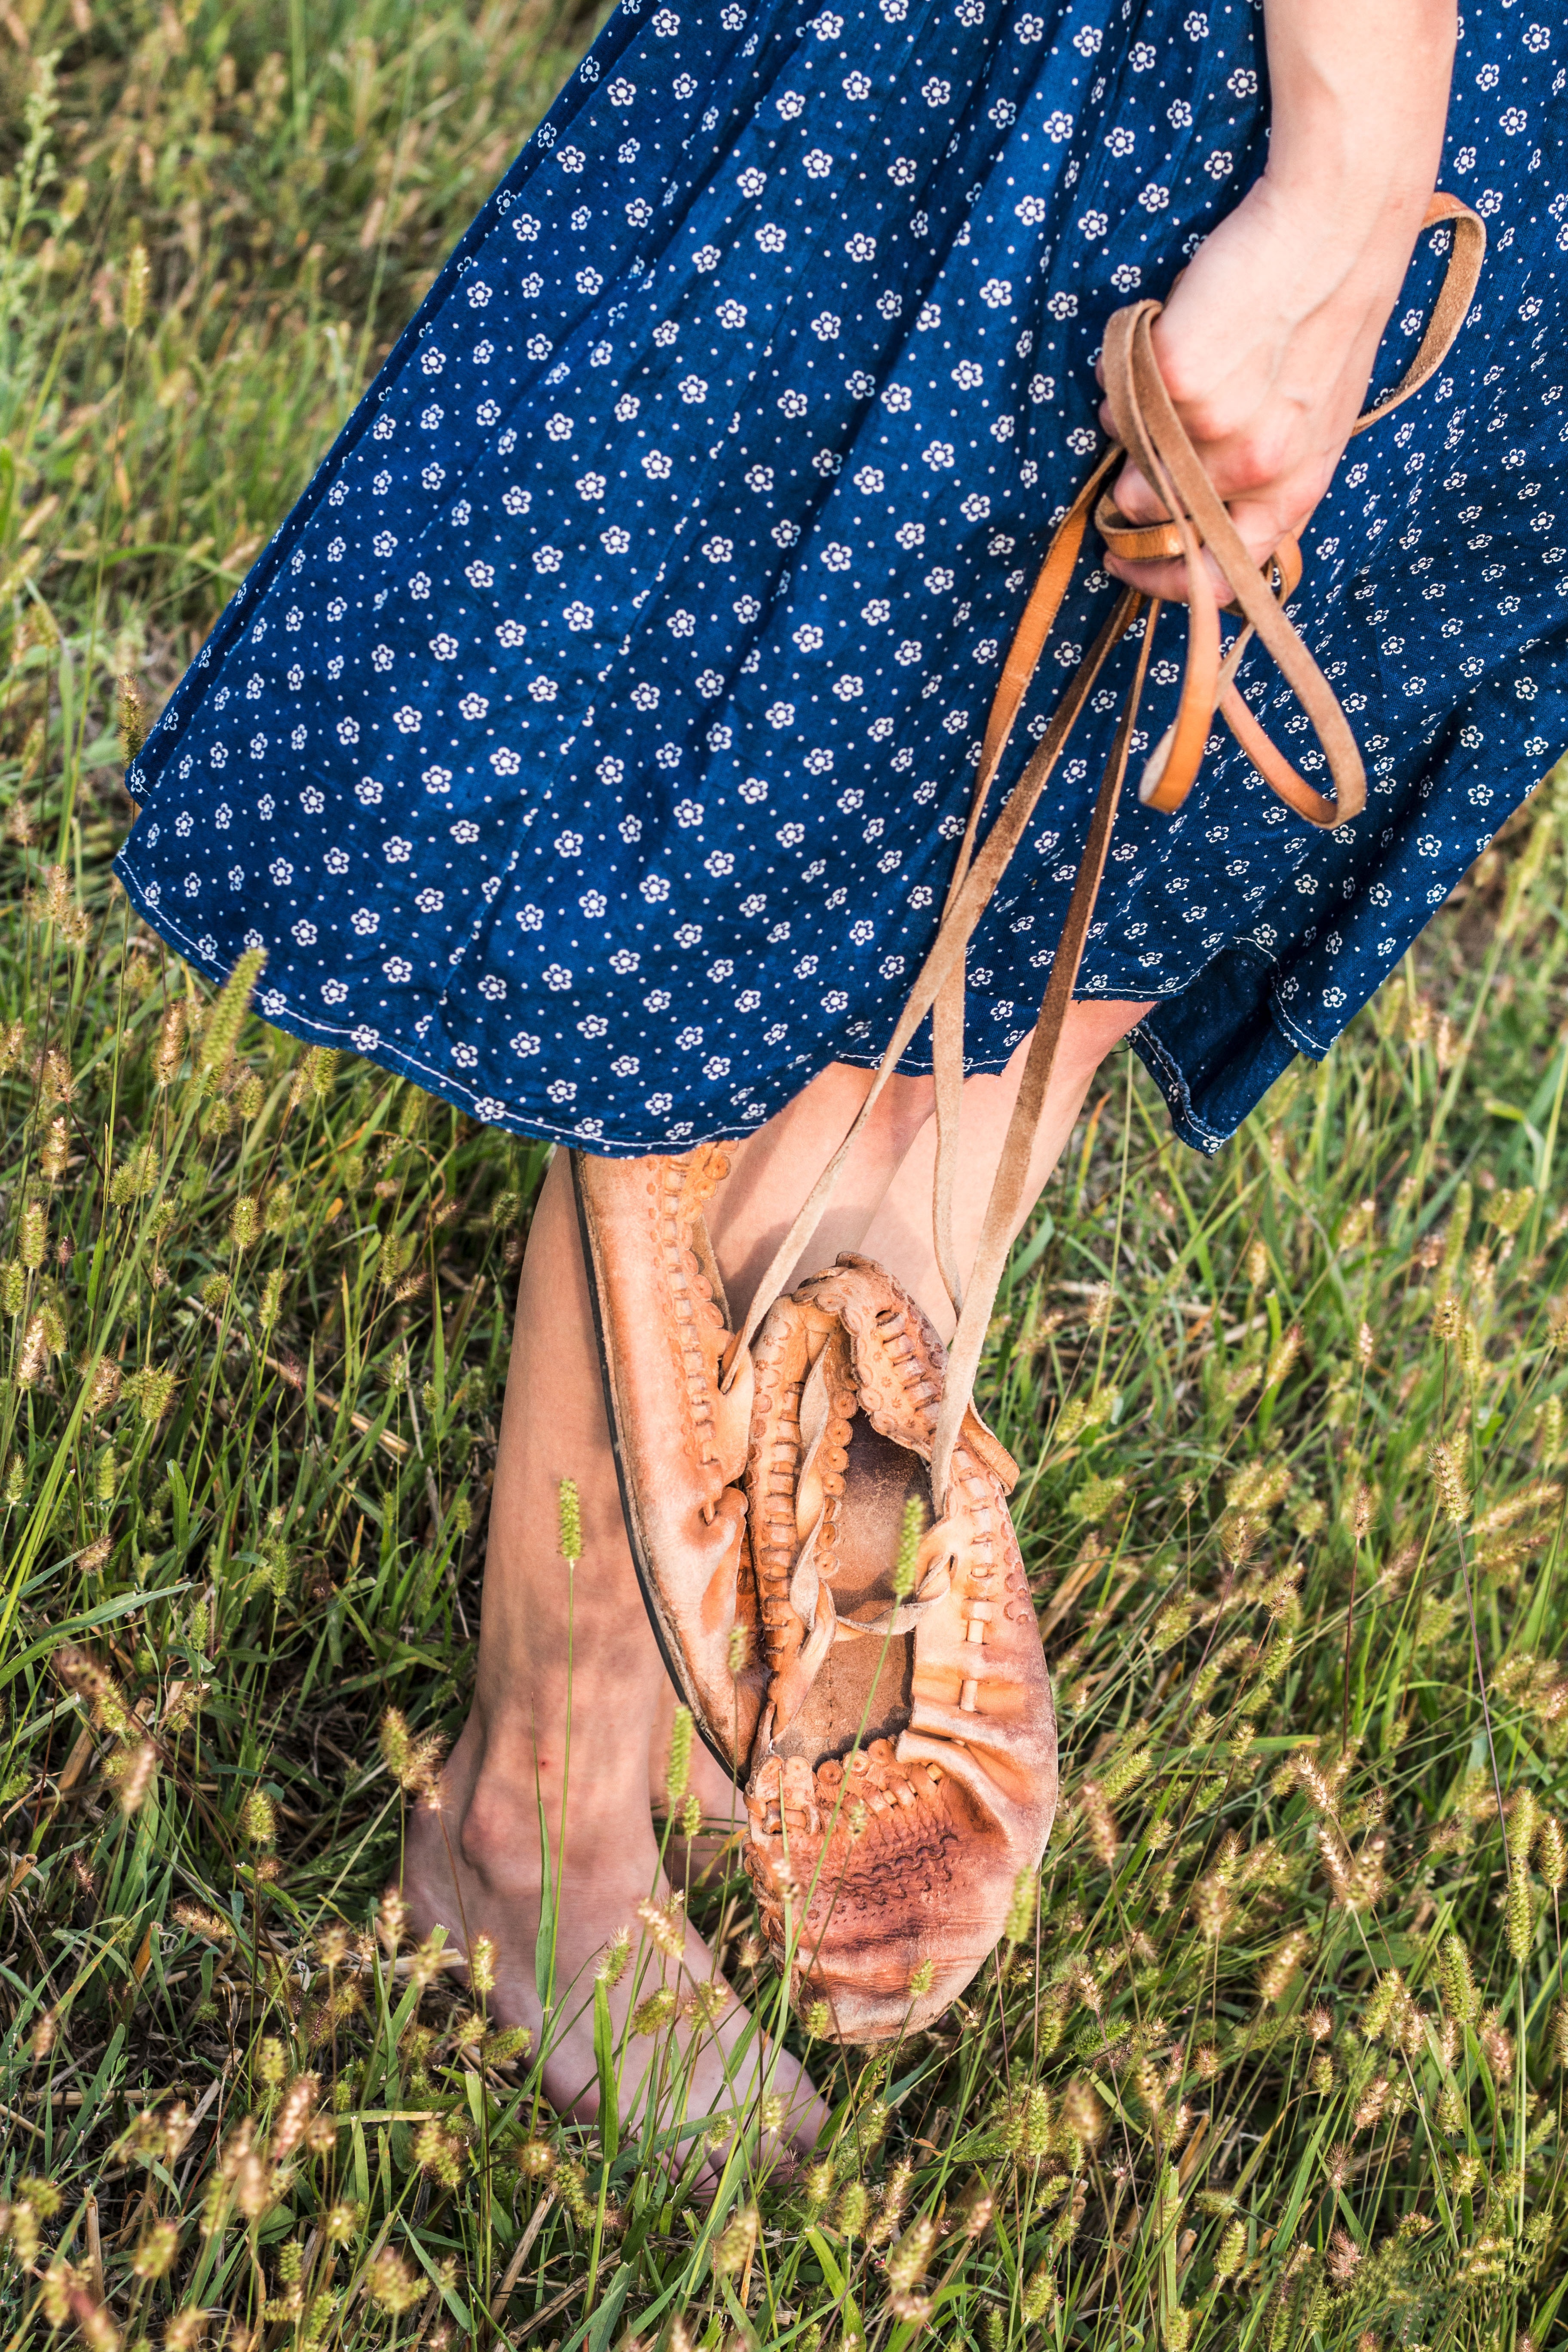
hand, grass, lawn, dance, pattern, spring, clothing, agriculture, dancer, dress, footwear, tradition, entertainment, folklore, slovakia, krpce